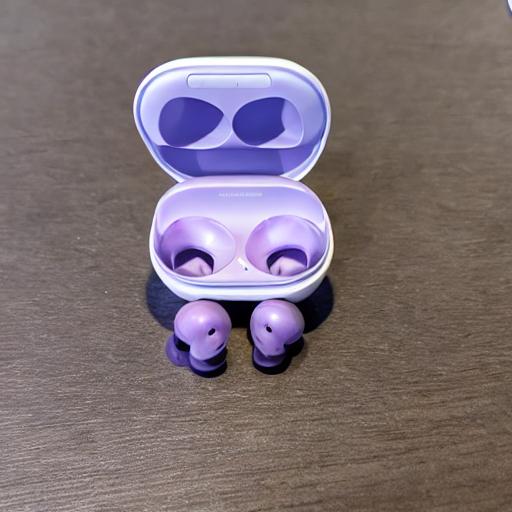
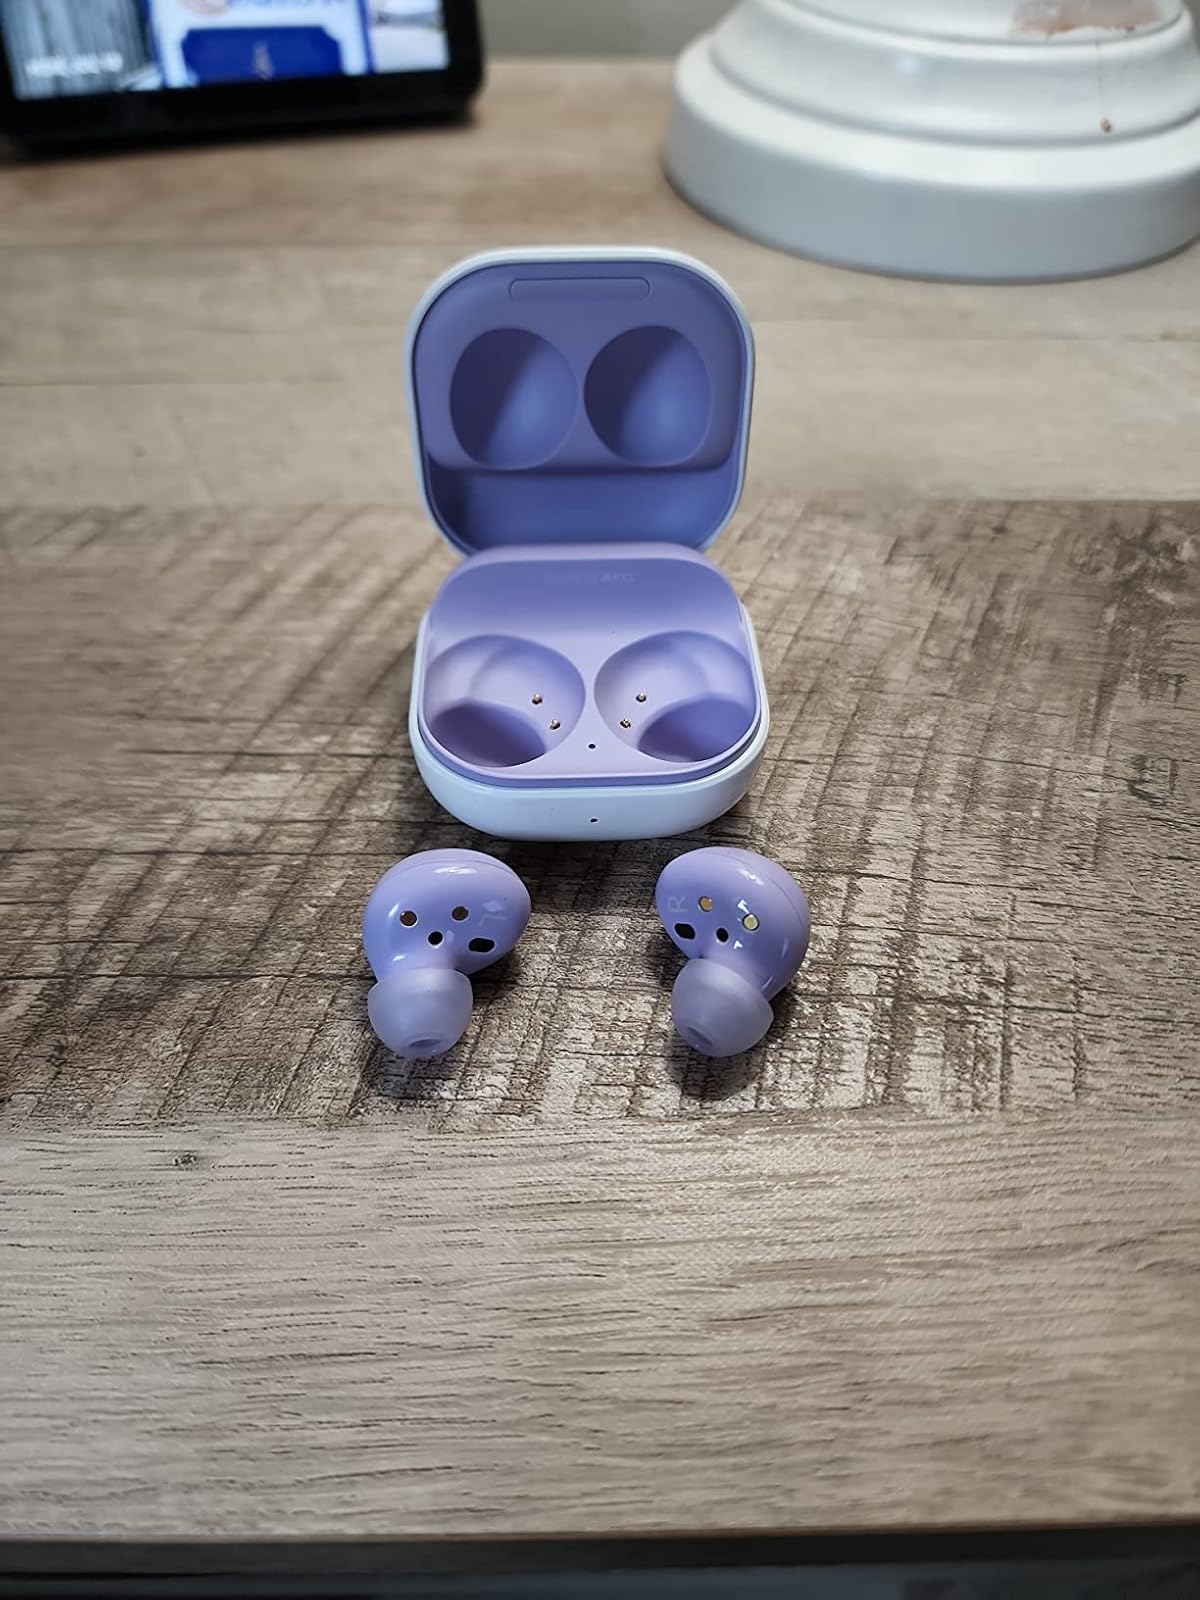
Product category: earbuds
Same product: no